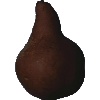
Label: Pear Kaiser 1